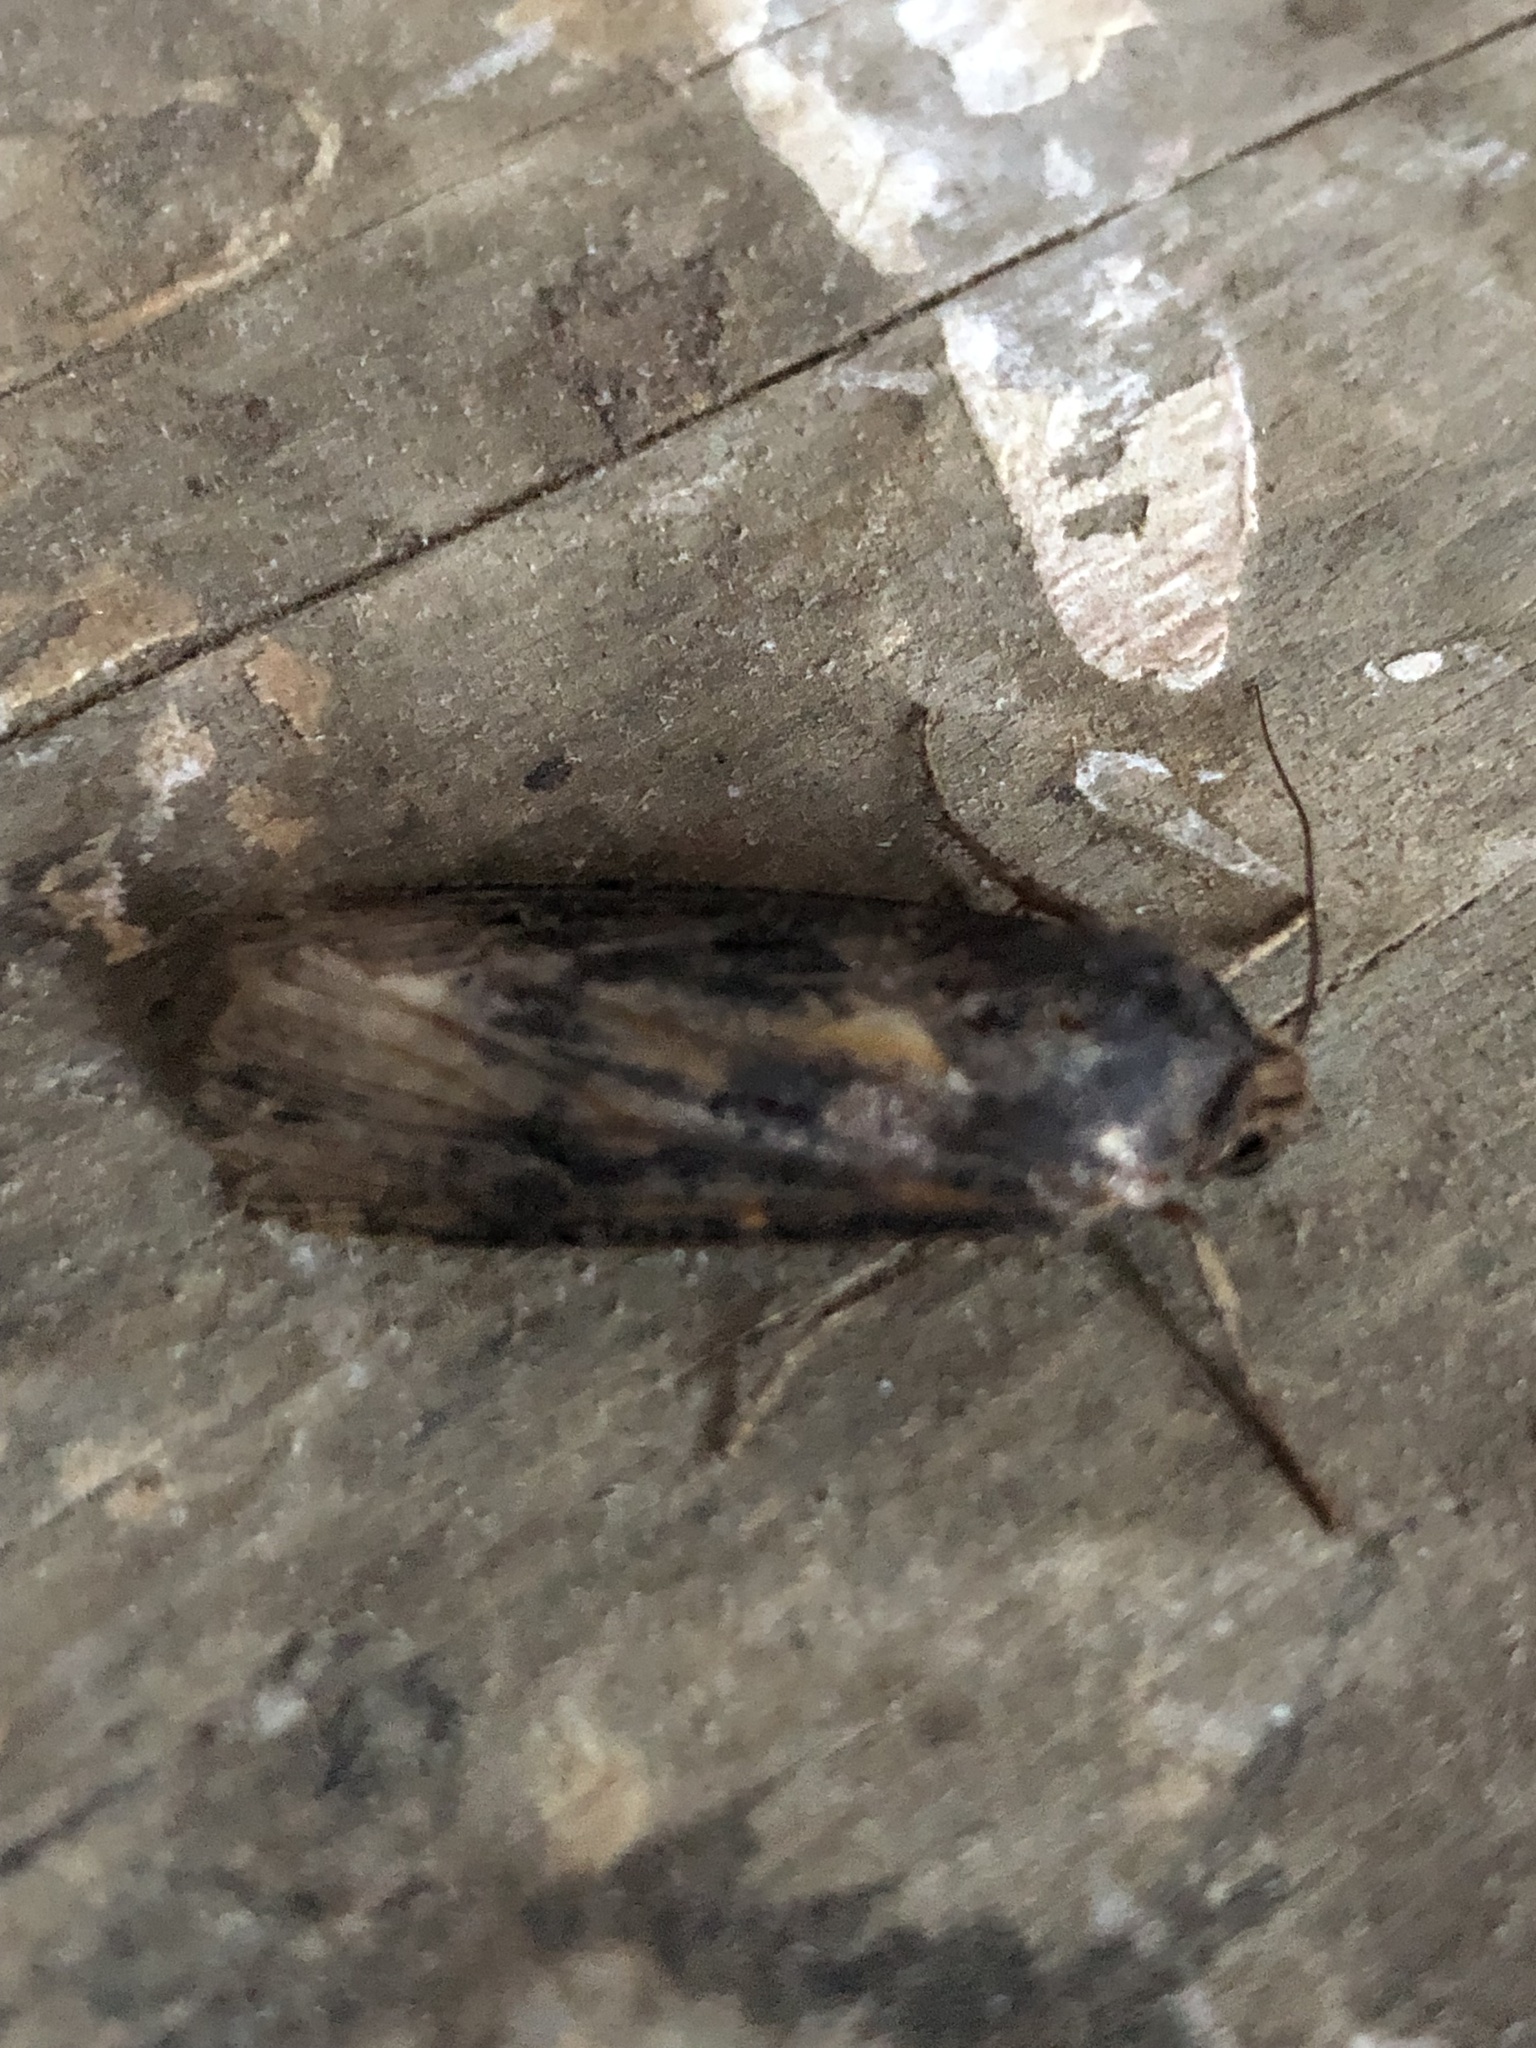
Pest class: cutworms